COVID-19 pandemic in Benin

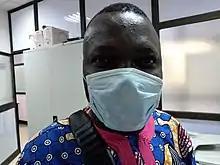
A Beninese wearing a face mask.

The COVID-19 pandemic in Benin was a part of the worldwide pandemic of coronavirus disease 2019 caused by severe acute respiratory syndrome coronavirus 2. The virus was confirmed to have reached Benin in March 2020.